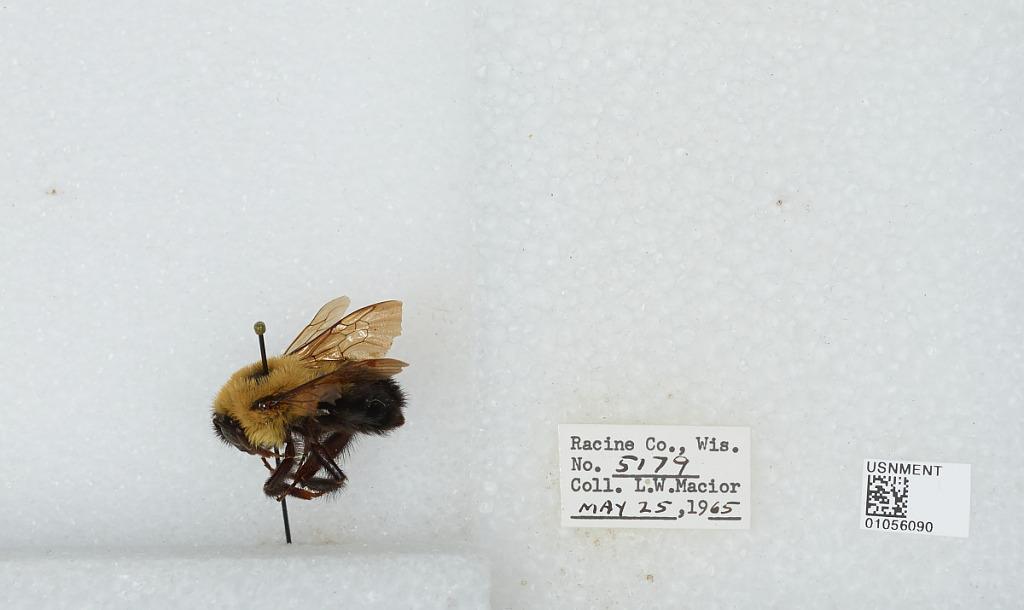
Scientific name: Bombus (Pyrobombus) bimaculatus Cresson
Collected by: L. Macior
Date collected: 1965-5-25
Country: United States
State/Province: Wisconsin
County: Racine
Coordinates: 42.78, -87.76